Thirumalai Nayakkar Mahal

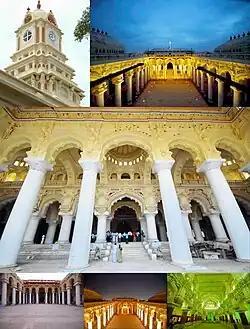
Main inner corridor of Thirumalai Nayakkar Mahal

Thirumalai Nayakkar Mahal is a palace completed in 1636 by Tirumala Nayaka, a king of the Madurai Nayak dynasty, who ruled Madurai from 1623 to 1659. It is located to the southeast of the Meenakshi Amman Temple in central Madurai. The present structure is the main palace which served as the living quarters of the king, and the original palace complex was four times larger.